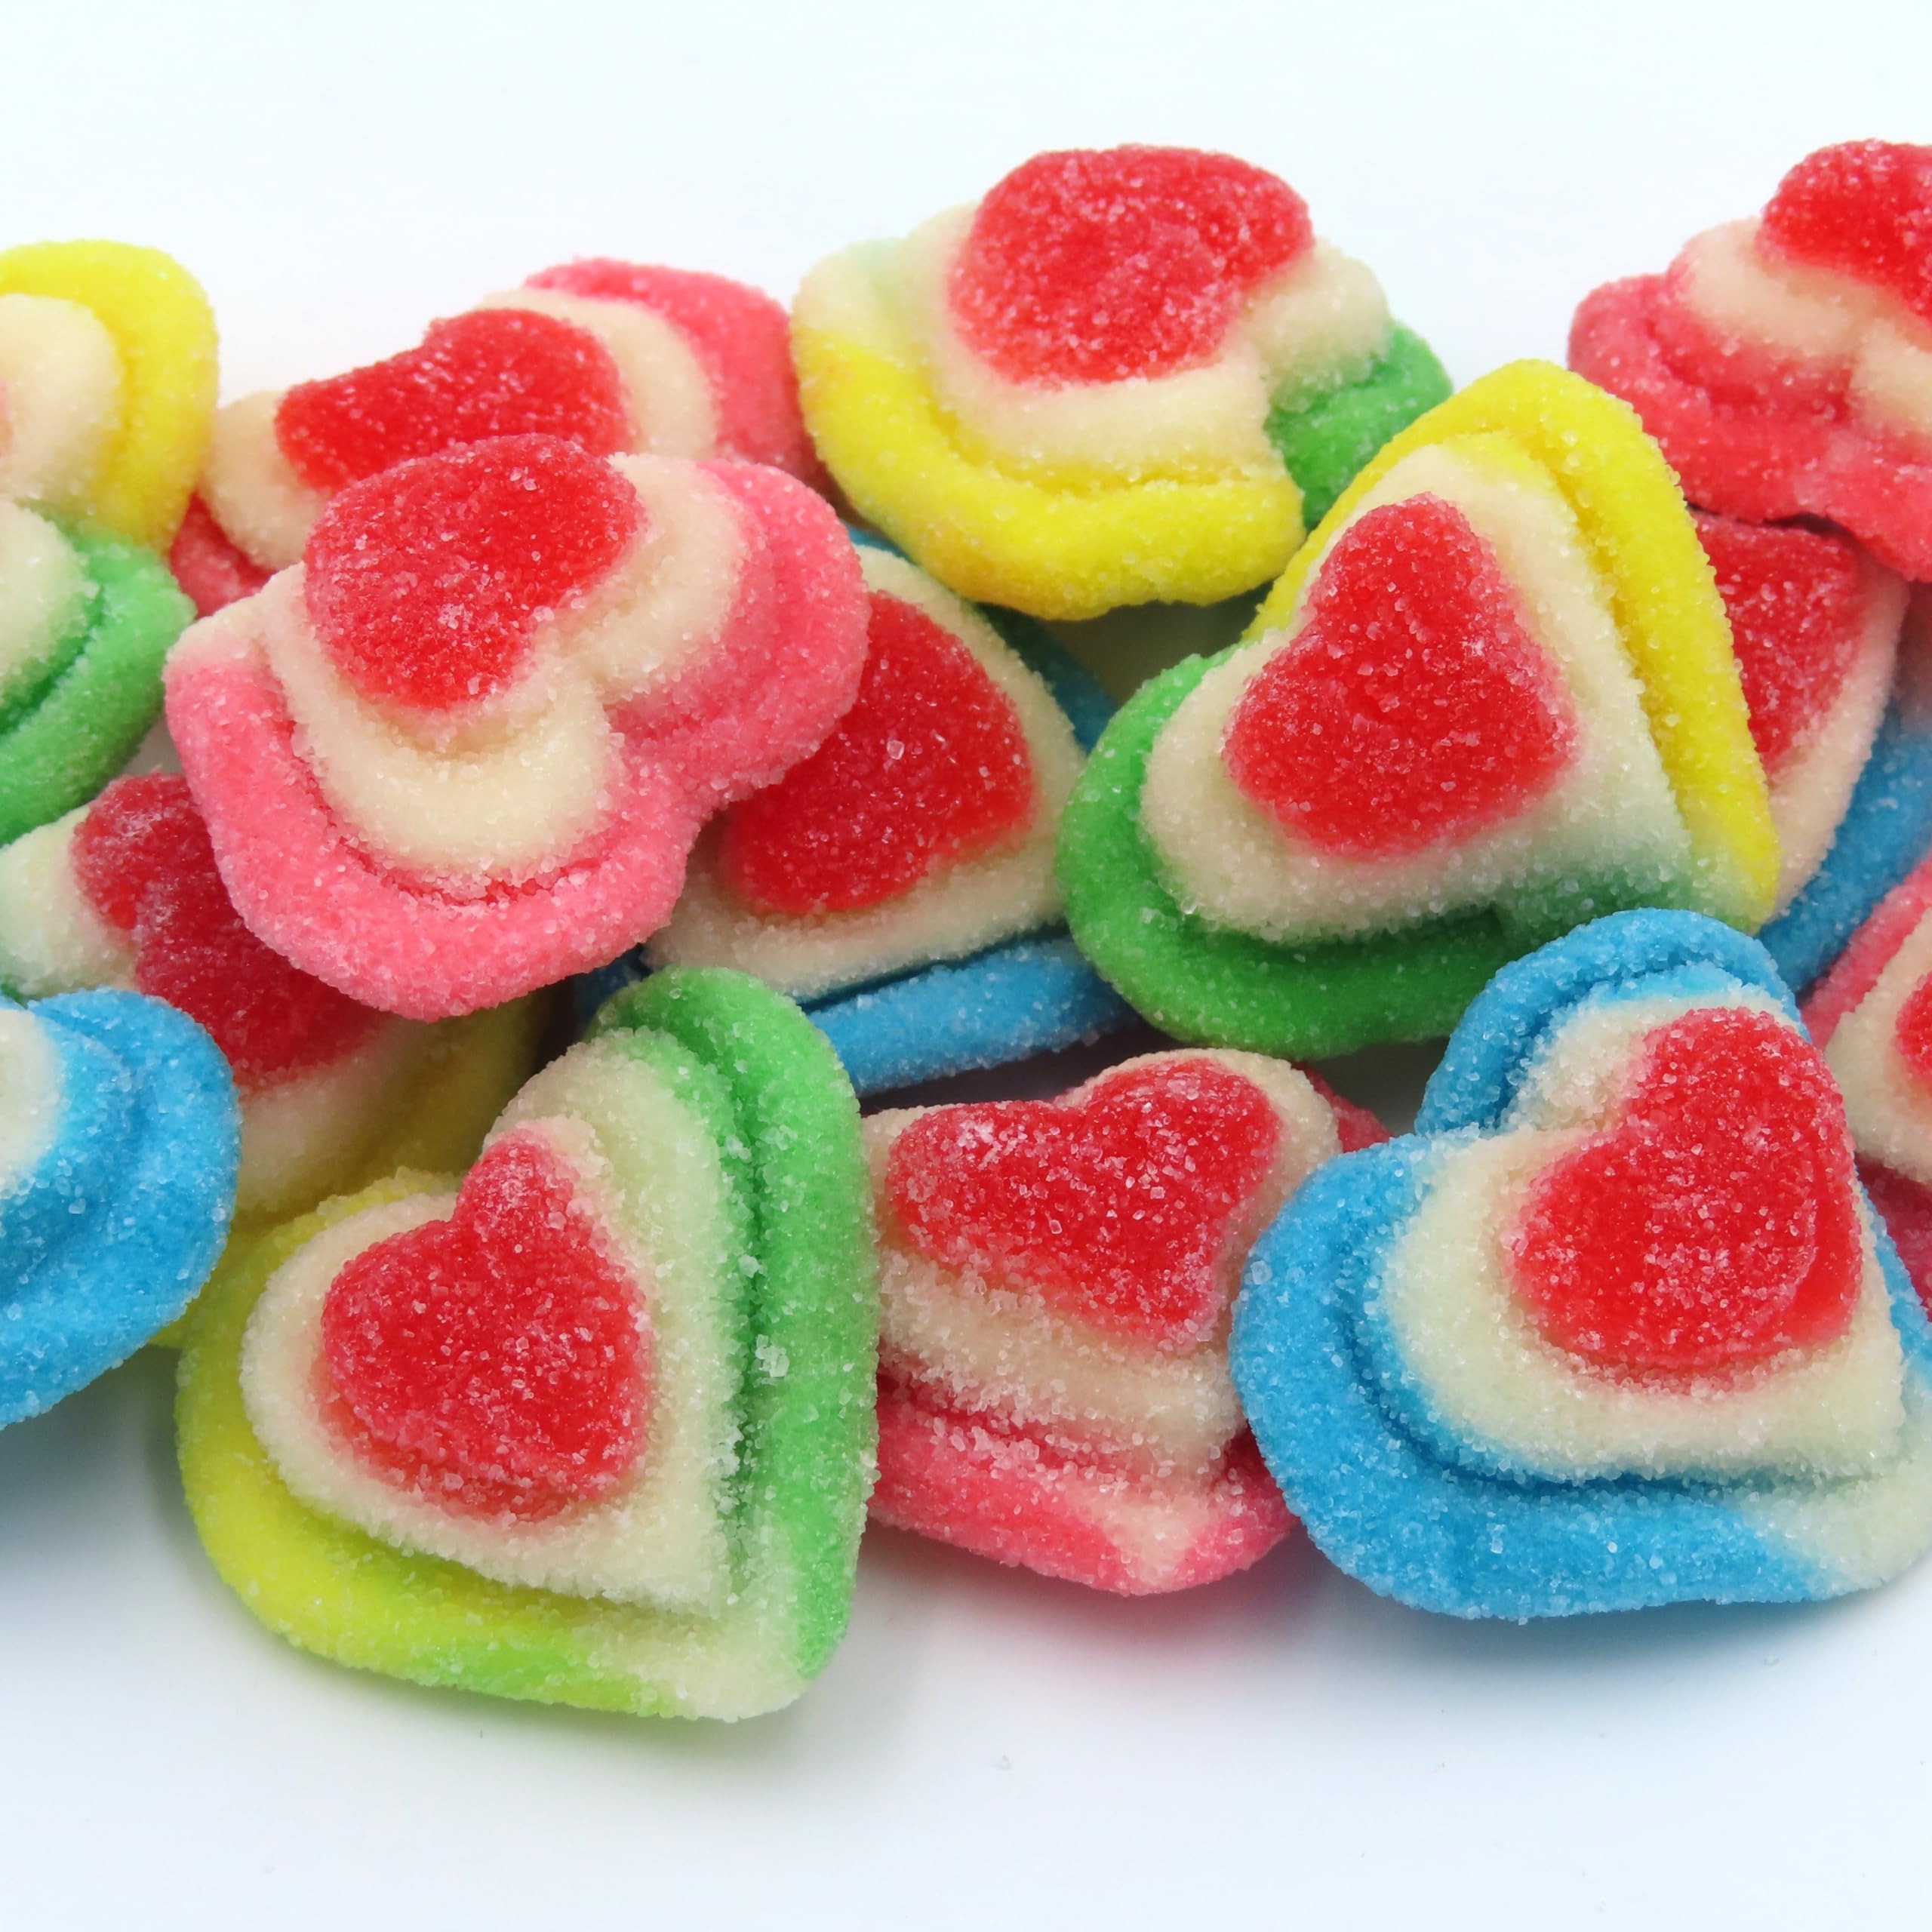
Item Name: Beulah's Gummy Triple Hearts, 8.8 Pound Package, 528 Pieces of Candy
Bullet Point 1: Soft and Chewy
Bullet Point 2: Plump, Bite-Size Gummy Candy
Bullet Point 3: Sugar Coated
Product Description: Celebrate Valentine’s Day with triple the love! Valentine’s Triple Gummy Hearts feature a central heart filled with luscious cherry jelly, surrounded by pink and white gummy hearts. This delightful combination of flavors and textures creates a sweet and chewy treat that’s perfect for sharing with loved ones or enjoying on your own. Indulge in the triple yummy goodness of these festive gummies! Order yours from Beulah's Candyland.
Value: 140.8
Unit: Ounce

Price: 61.24